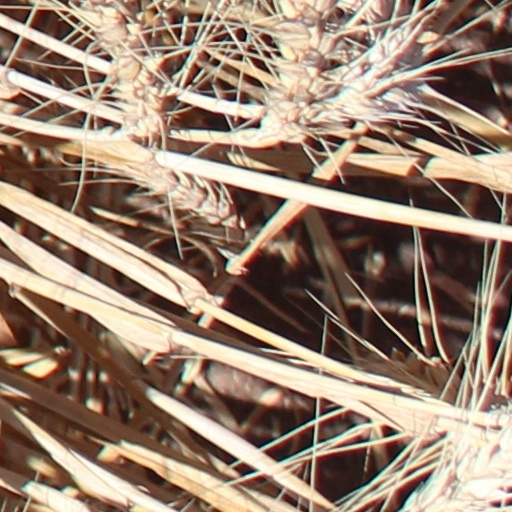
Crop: wheat